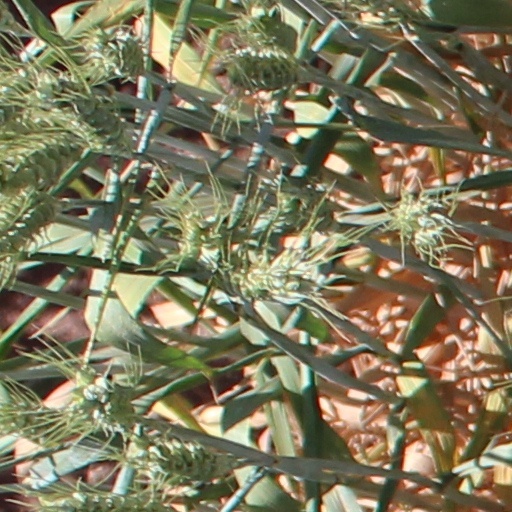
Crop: wheat